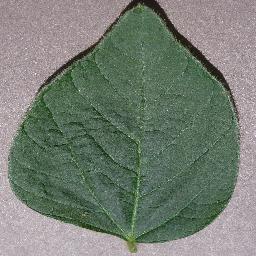
Label: Soybean___healthy